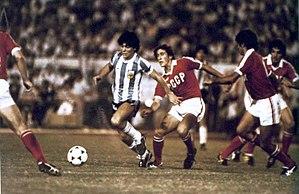
L'équipe d'Argentine de football est la sélection de joueurs argentins représentant le pays lors des compétitions internationales de football masculin, sous l'égide de l'Asociación del Fútbol Argentino.